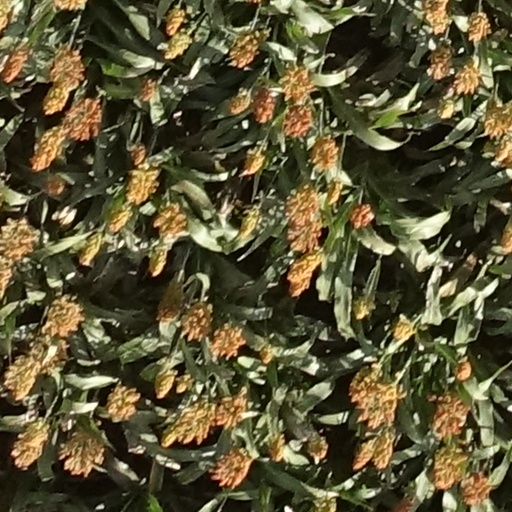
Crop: sorghum